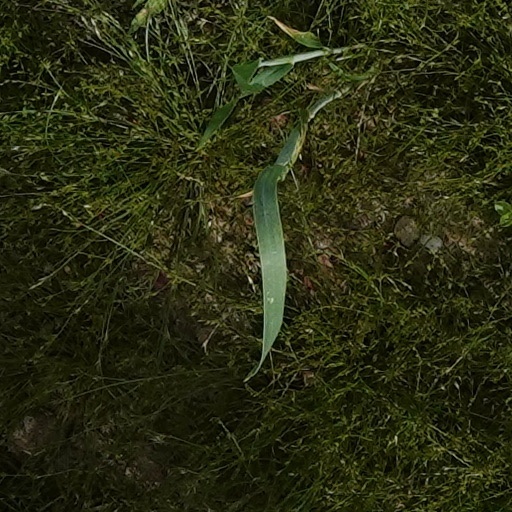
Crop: wheat